Gladstone, Queensland

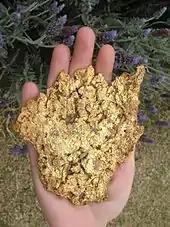
The Providence Nugget, found in Gladstone in 2004 with a metal detector

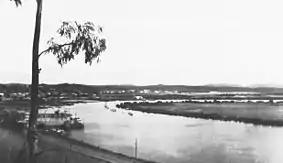
1950s view across Auckland Inlet before construction of power station

Before European settlement, the Gladstone region was home of the Gooreng Gooreng, Toolooa (or Tulua), Meerooni and Baiali (or Byellee) Aboriginal tribes.